Brickwork

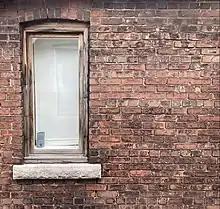
Common bond on an Edwardian semi-detached house in Toronto's Little Italy.

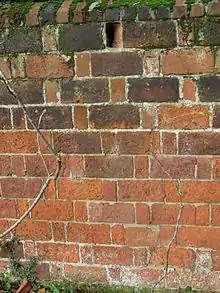
Brick wall laid in rat-trap bond photographed near Angelsea Road, Wivenhoe, Essex, England.

This bond may have between three and nine courses of stretchers between each course of headers. Six is the most common number of courses of stretchers.